Harrison Sloan Gilbertson

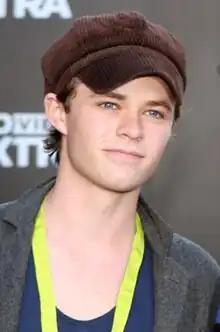
Gilbertson in 2012

Harrison Gilbertson (born 29 June 1993) is an Australian actor. Beginning his career as a stage actor, he is known for his role in the 2014 action crime film "Need for Speed".